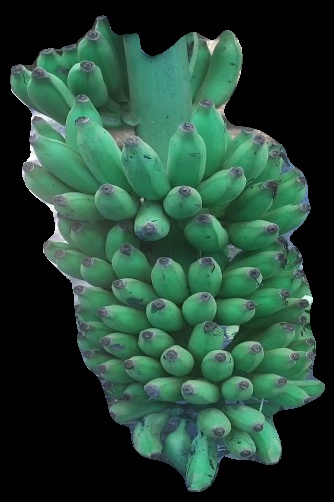
Variety: elakki-bale
Grade: grade2